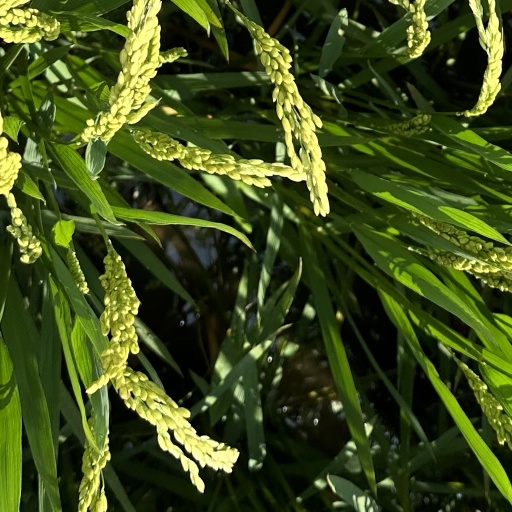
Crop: rice